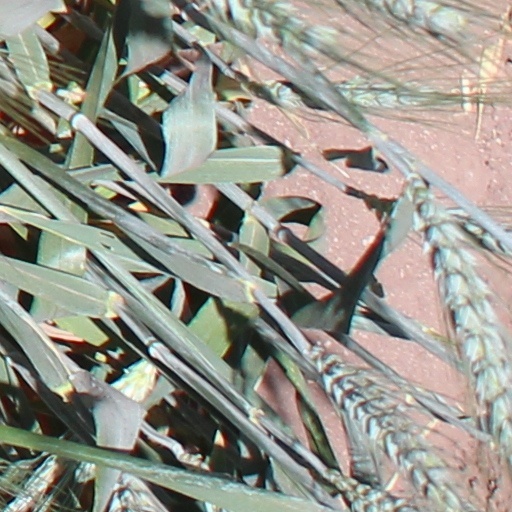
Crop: wheat